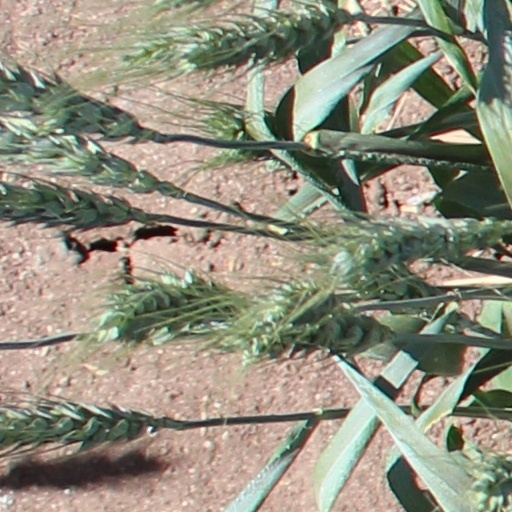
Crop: wheat